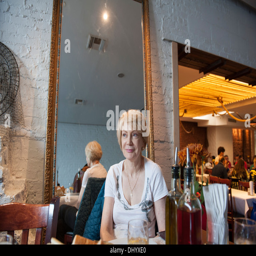
a middle - aged woman in a restaurant